Turks in Europe

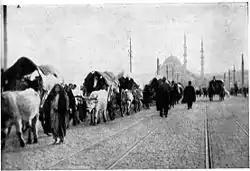
Ottoman Muslim "muhacirs" ("refugees") arriving in Constantinople (Istanbul) in 1912. Today, approximately one-fifth of Turkey's population, or around 15–20 million Turks, descend from remainders of families who survived the ethnic cleansings in Balkans in the 19th and 20th centuries.

In the post-Ottoman countries, Turkish Cypriots (alongside recent Anatolian settlers) form a majority in Northern Cyprus; furthermore, in the Balkans, the Turks are the second largest ethnic group in Bulgaria, and the third largest ethnic group in North Macedonia. In the diaspora (i.e. outside the former territories of the Ottoman Empire), the Turkish people form the second largest ethnic group in Austria, Denmark, Germany and the Netherlands.